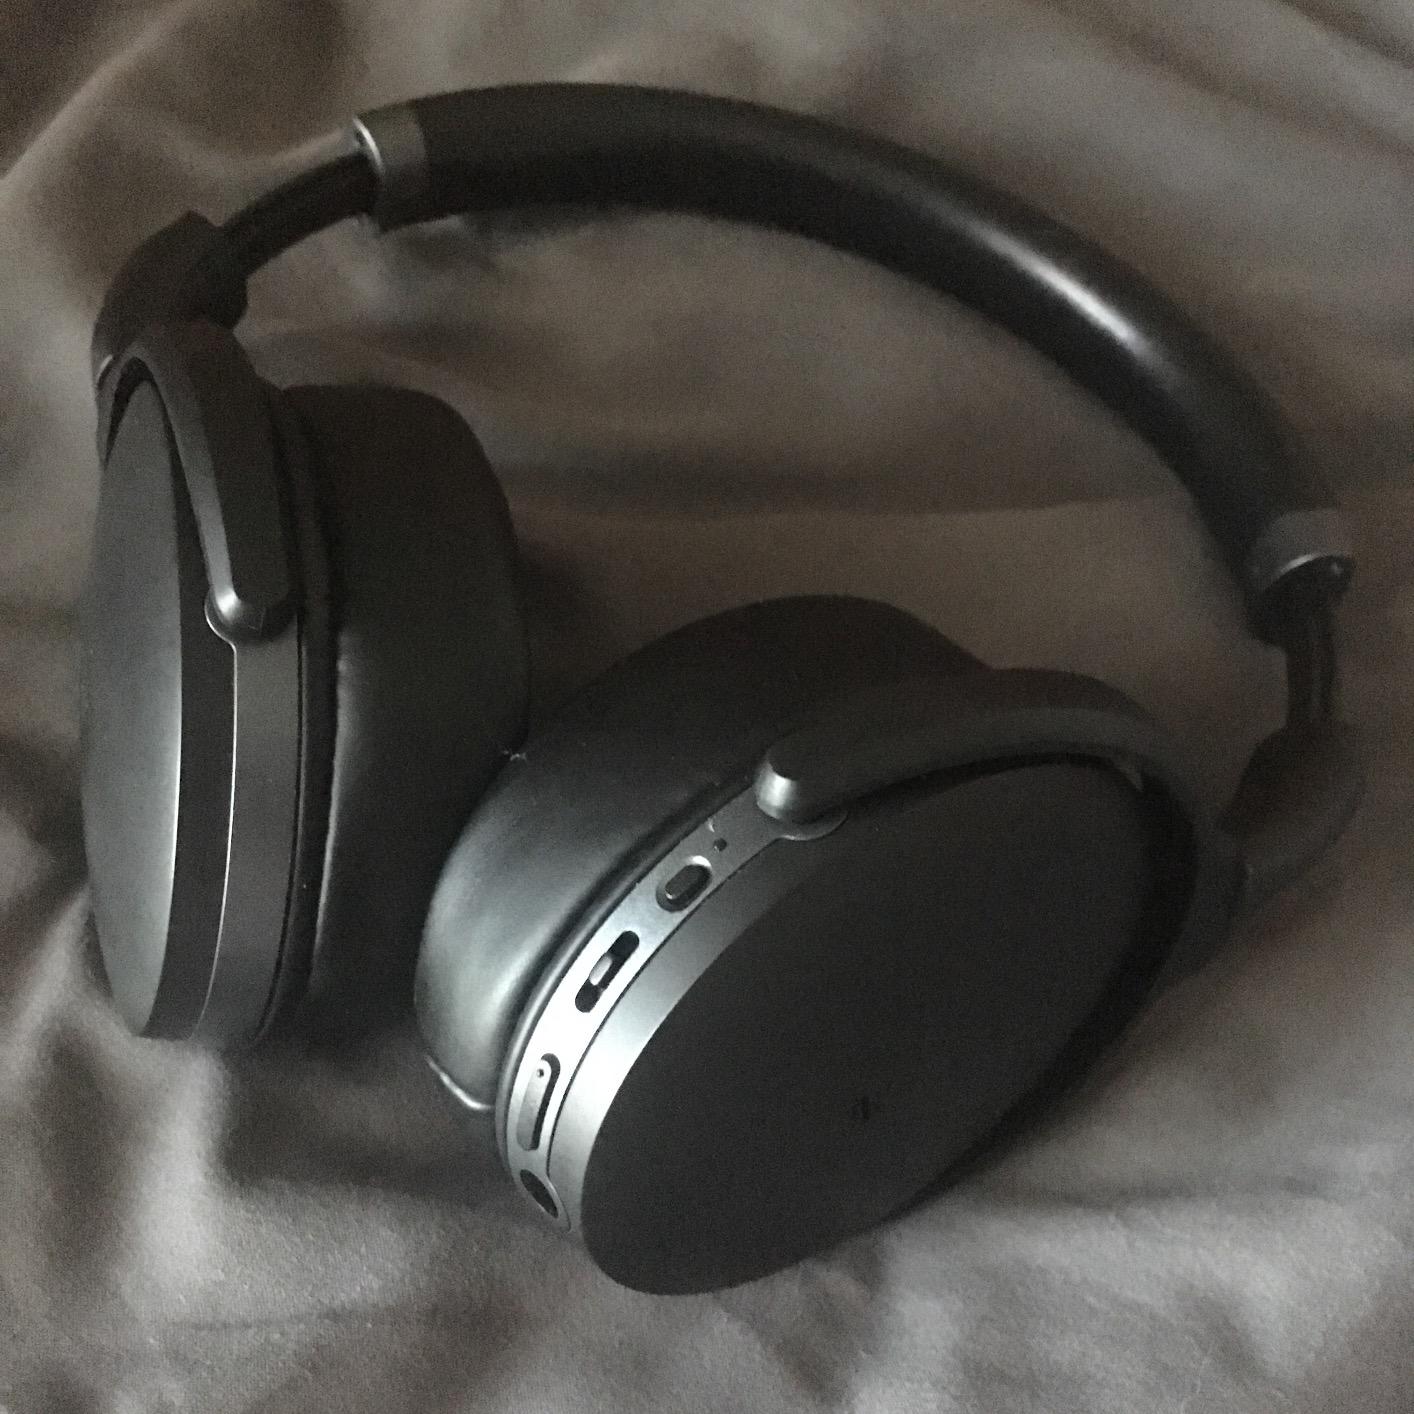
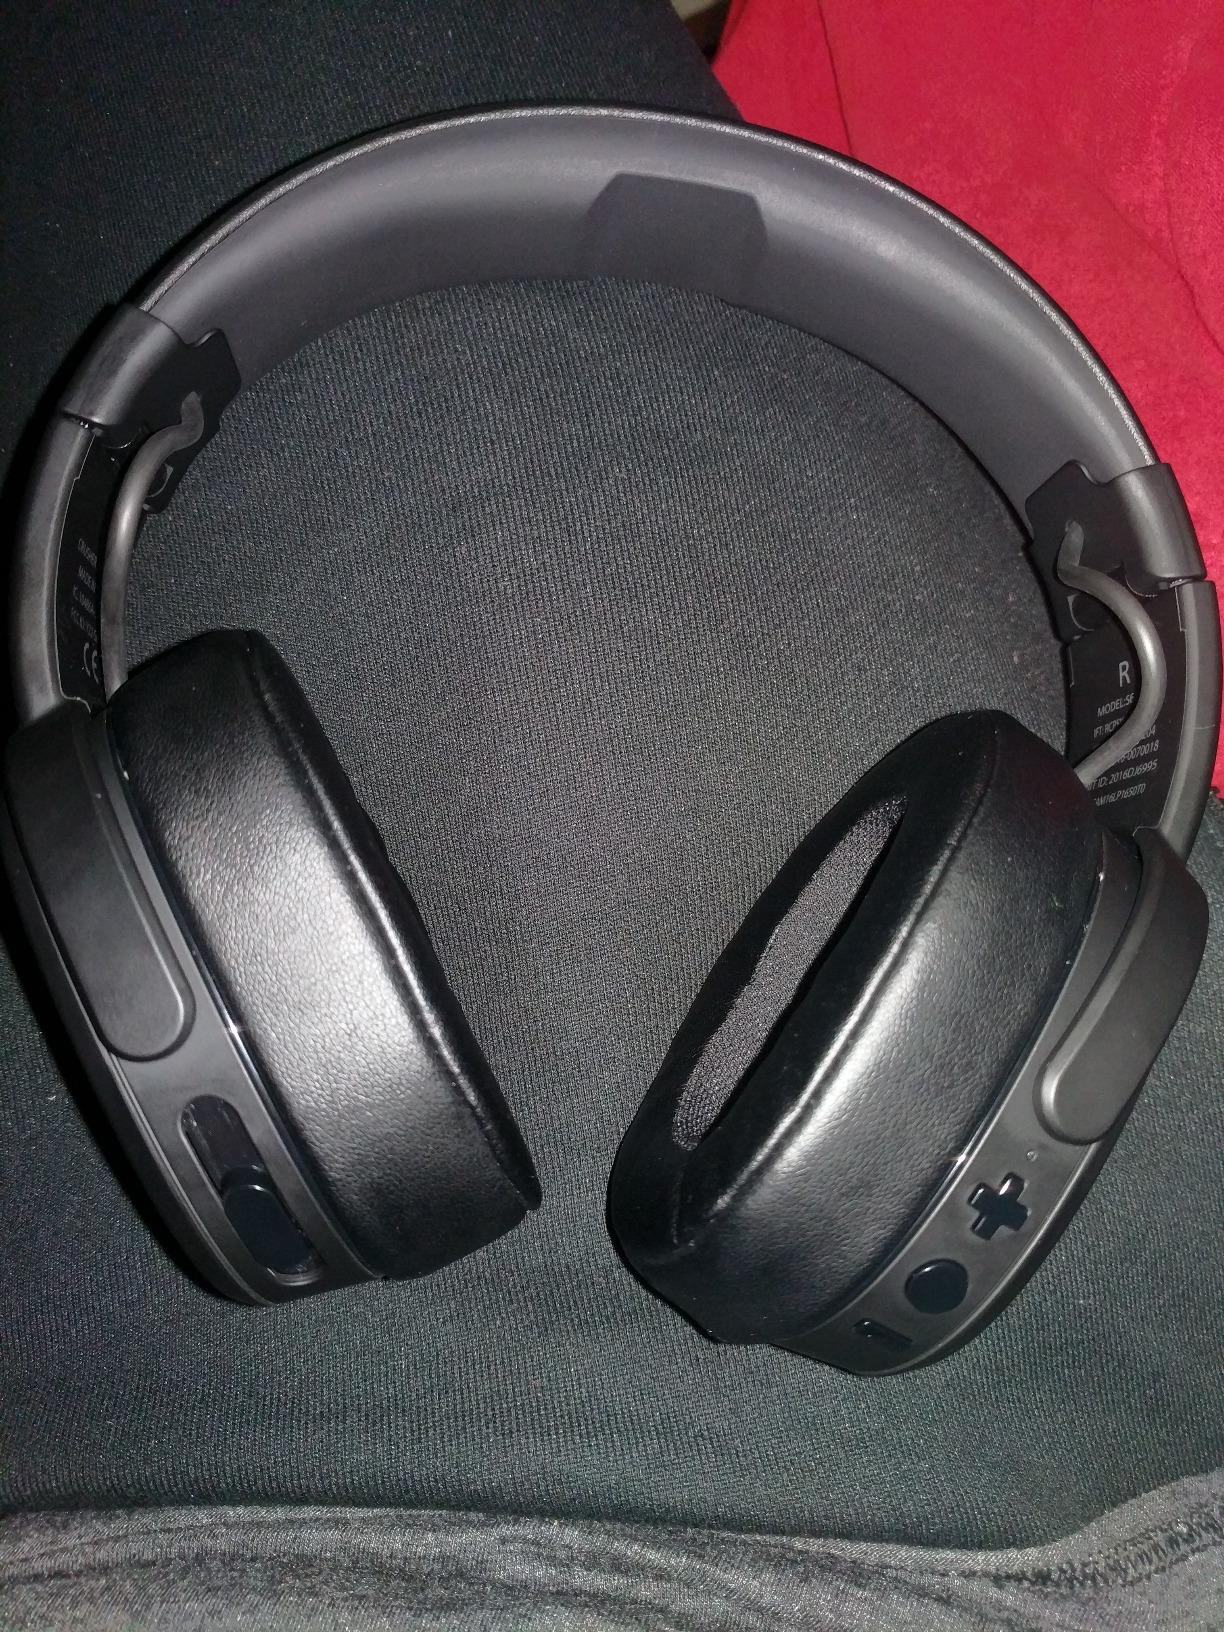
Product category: headphones
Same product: no